Now TV (Hong Kong)

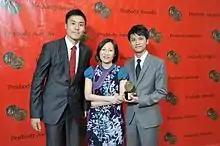
Annie Cheng and the crew of Sichuan Earthquake- One Year on at the 69th Annual Peabody Awards

At the 2004 Convention of CASBAA (Cable and Satellite Broadcasting Association of Asia), Now TV was awarded "The Chairman's Award". CASBAA, representing 120 corporations serving more than 3 billion viewers, acknowledged Now TV for its "innovative and proactive marketing of a secure and advanced pay-TV platform and for growing its interactive capability, resulting in a stellar subscriber take-up" on October 31, 2004.